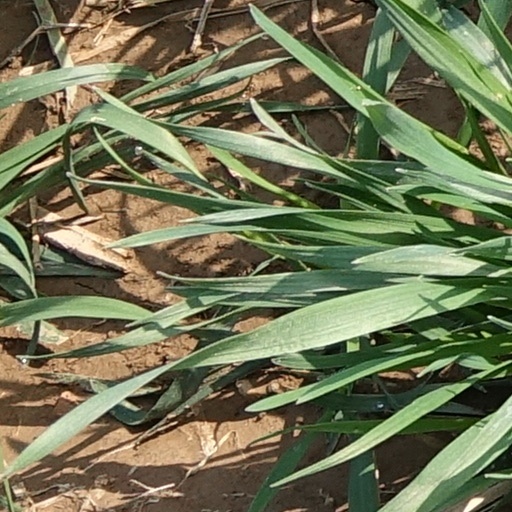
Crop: wheat